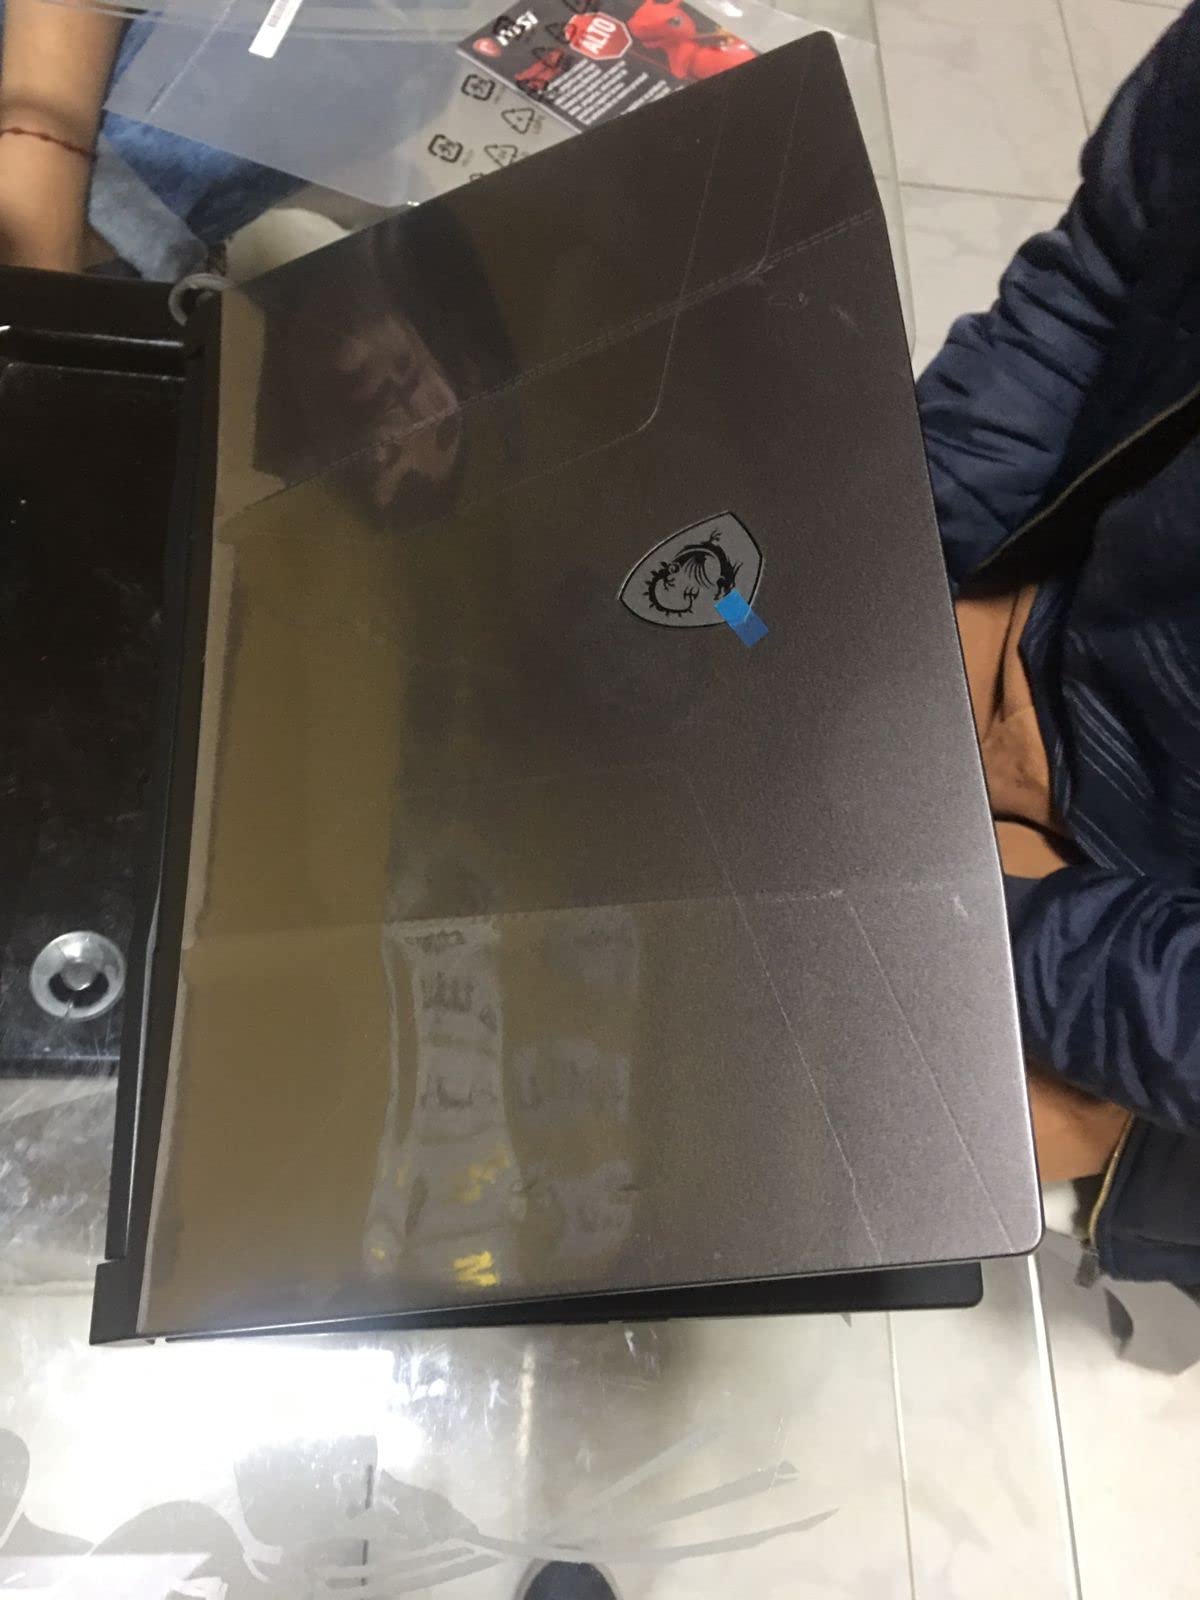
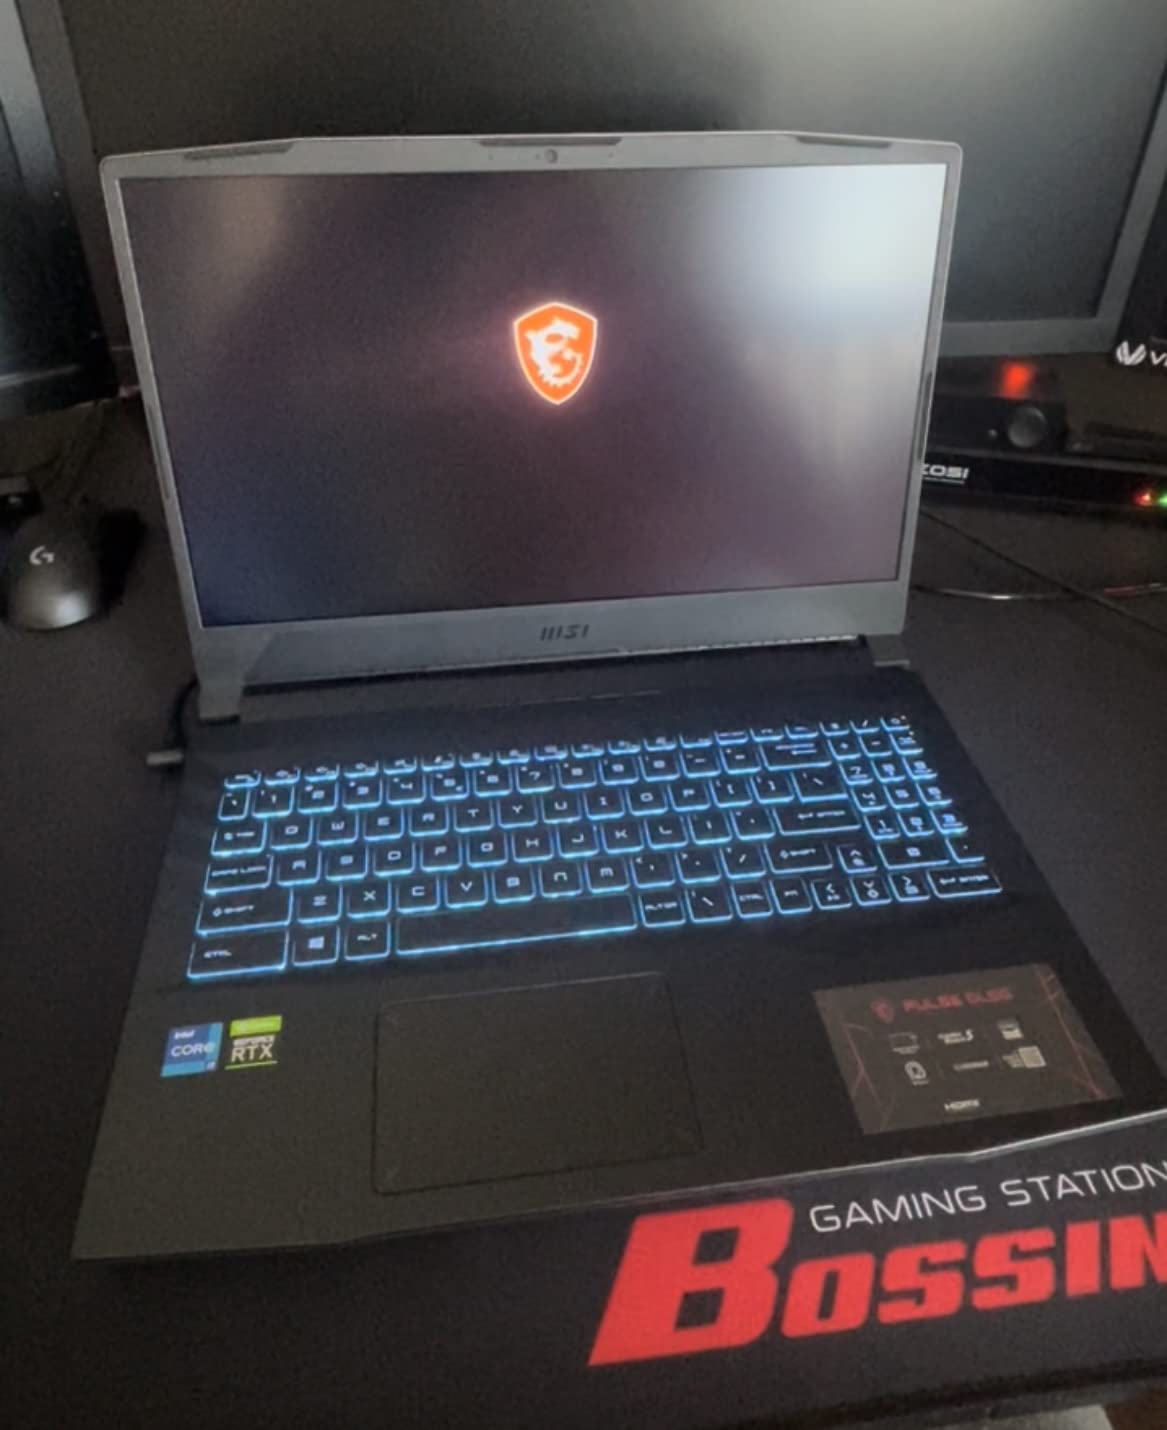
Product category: laptop
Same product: yes